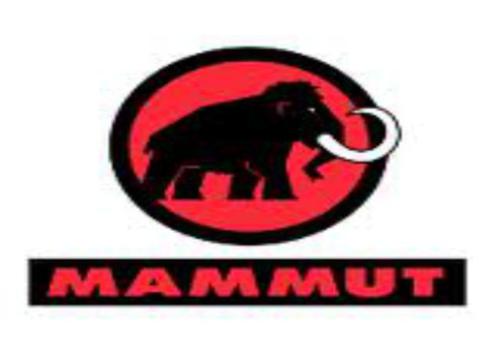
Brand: mammut
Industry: Sports